The Night People (novel)

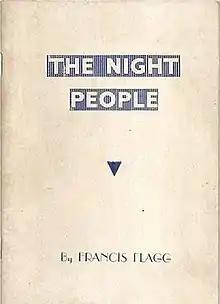
Cover of the first edition

The Night People is a science fiction novel by author Francis Flagg. It was published in 1947 by Fantasy Publishing Company, Inc. (FPCI) in an edition of 500 copies. It is the first book published under the FPCI imprint.